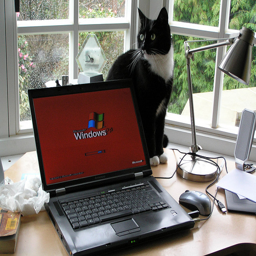
There is a cat sitting on a table next to a lap top
A wood desk has a black and white cat sitting on it next to a laptop.
A laptop is kept open on the table A black cat sitting beside it.
A black and white cat sitting on a computer desk
A cat is sitting by a laptop next to a laptop.